Les Luthiers

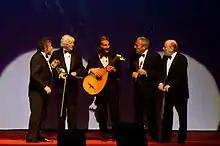
Left to right: Carlos Núñez Cortés, Carlos López Puccio, Jorge Maronna, Daniel Rabinovich, Marcos Mundstock.

In 1967, internal disputes over compensation led to the dissolution of "I Musicisti". Key members—Gerardo Masana, Marcos Mundstock, Jorge Maronna, and Daniel Rabinovich—continued under the name "Les Luthiers", joined by Carlos Núñez Cortés, while "I Musicisti" soon disbanded without its instruments or main writers. Around this time, Les Luthiers’ compositions began appearing in theater soundtracks and short films like "Angelito el secuestrado" by .